Richard Stapley (politician)

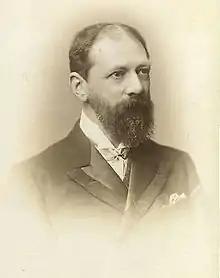
Richard Stapley

Sir Richard Stapley (23 October 1842 – 20 May 1920) was a British businessman, philanthropist and Liberal Party politician.